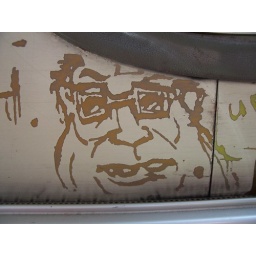
I was actually really impressed by this, its between the window sill and the railing on the side of the bus